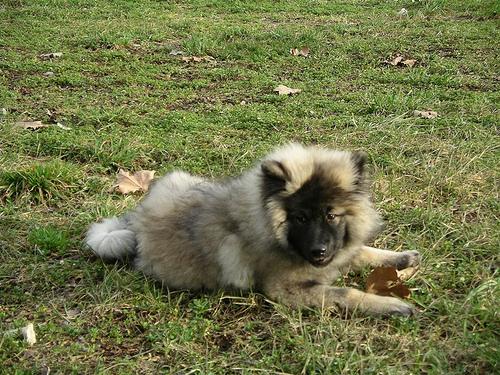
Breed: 223-n000092-keeshond